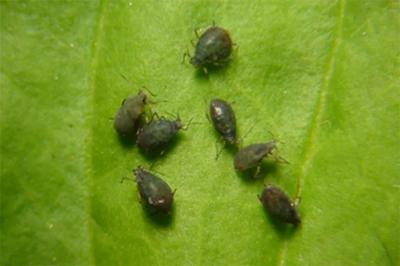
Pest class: bird_cherry_oat_aphid